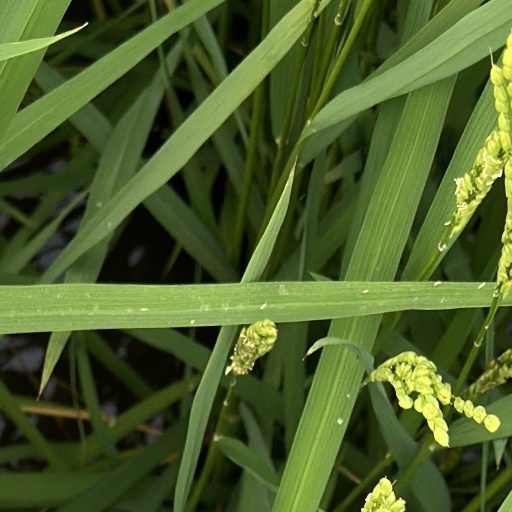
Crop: rice